Describe the emotion expressed in this image:  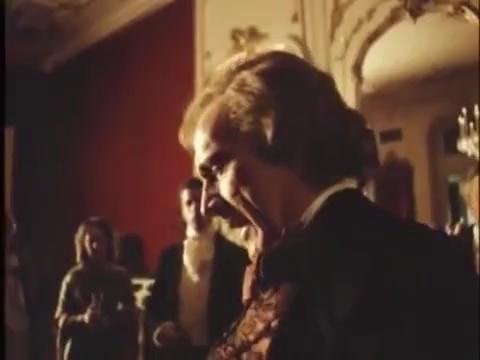
This person displays Pain, valence and arousal with low intensity.